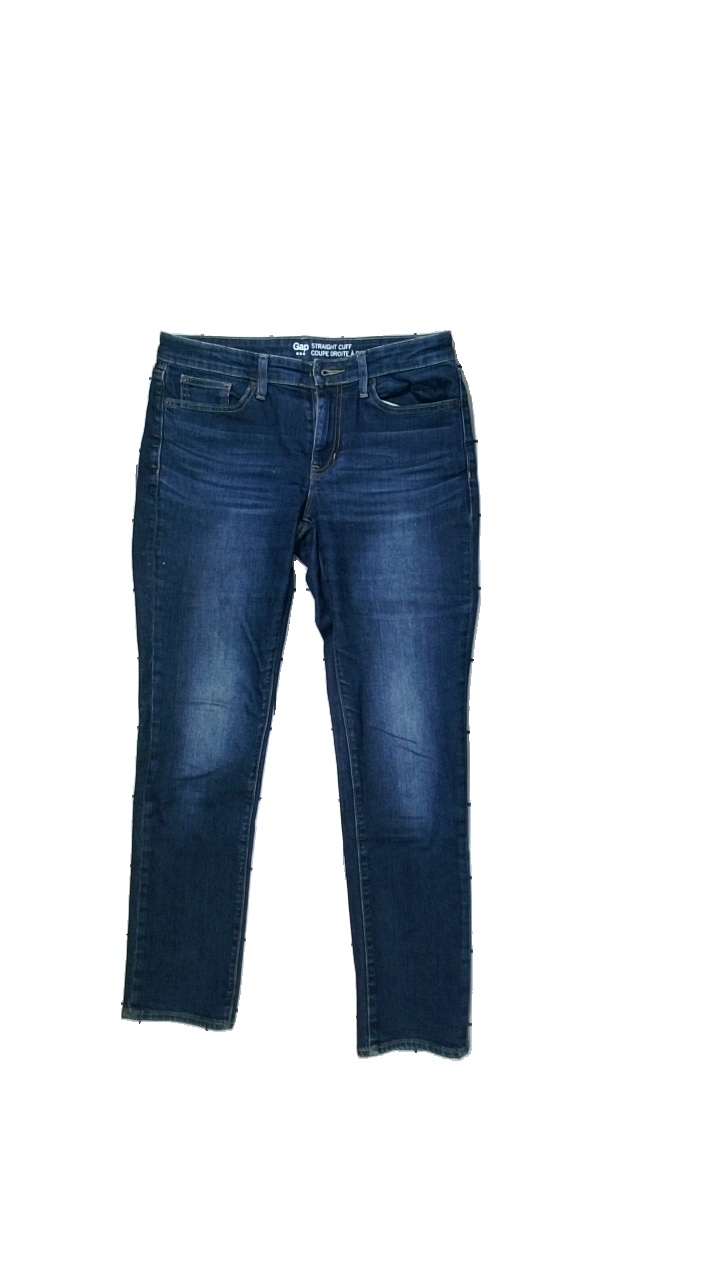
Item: Jeans (Ladies)
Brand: Gap
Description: Blue jeans
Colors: Blue
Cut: Regular
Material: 100% Cotton
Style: Denim
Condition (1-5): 2
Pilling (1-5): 5
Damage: damaged elastane
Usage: Reuse
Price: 100-150